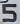
Number: 5